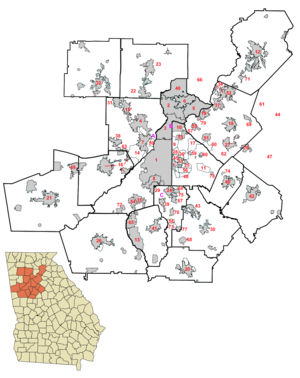
La région métropolitaine d'Atlanta est une aire urbaine centrée sur Atlanta, en Géorgie, aux États-Unis. C'est la neuvième aire urbaine la plus peuplée du pays, avec presque 5,9 millions d'habitants.